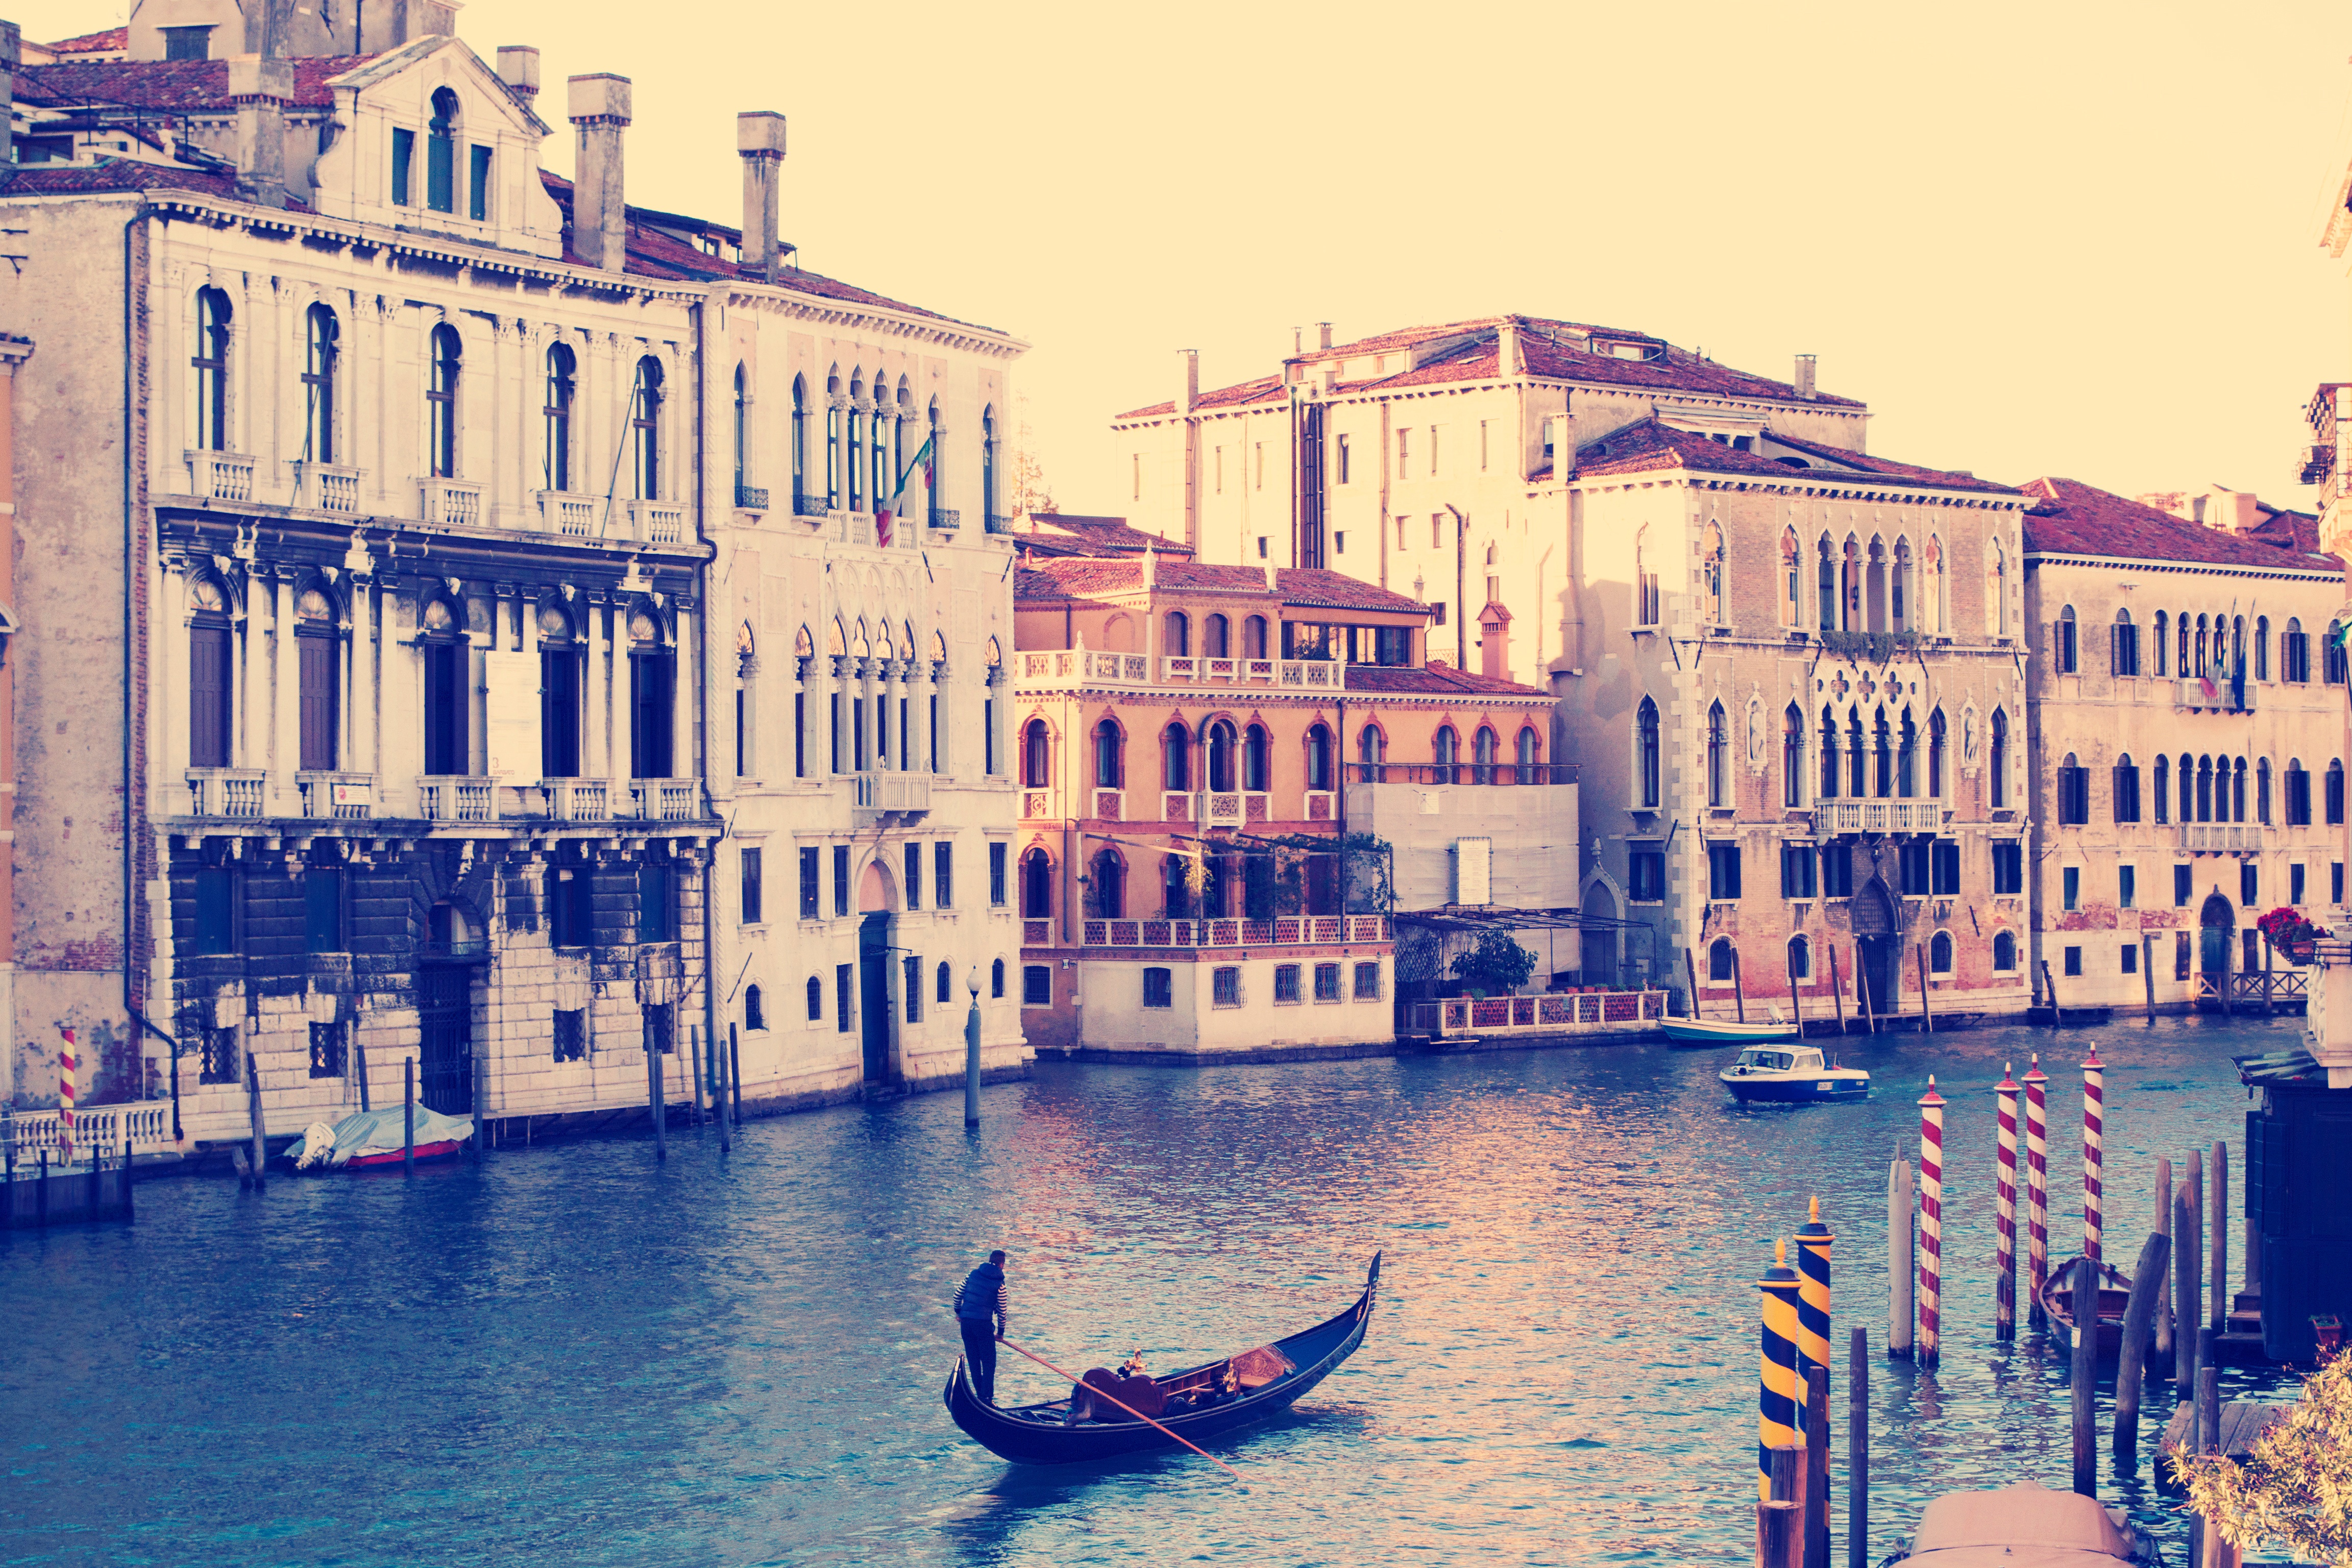
sea, boat, town, canal, cityscape, evening, vehicle, waterway, gondola, watercraft